Tanks of the Soviet Union

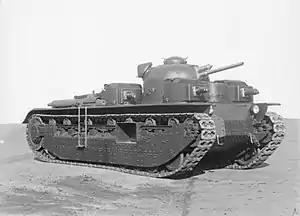
Vickers A1E1 "Independent"

Another notable design that influenced the Soviets was the Vickers A1E1 Independent, a large multi-turreted heavy tank built in 1925. Its design influenced the Soviet T-35 heavy tank.